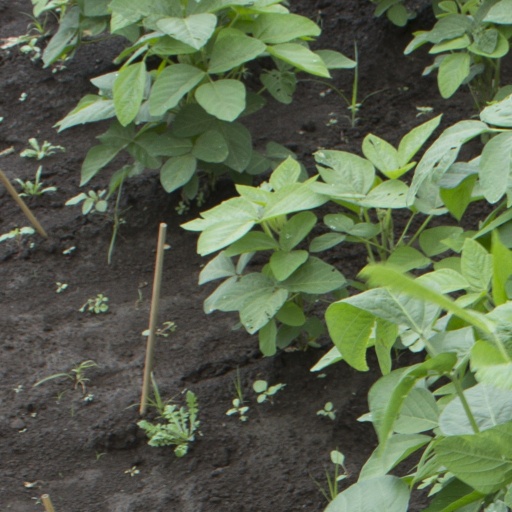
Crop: soybean